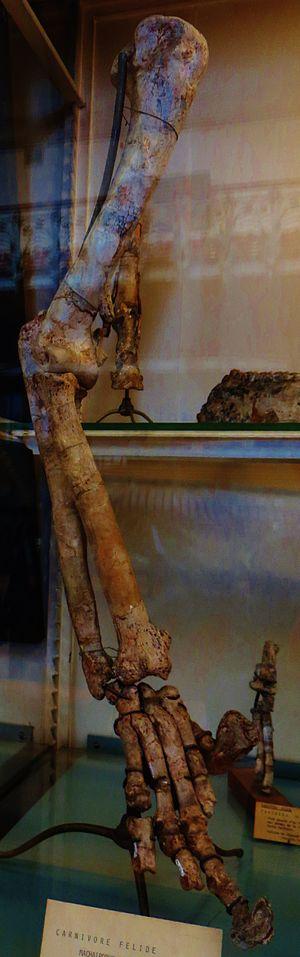
Amphimachairodus est un genre éteint de grands félins de la sous-famille des machairodontinés ayant vécu au Miocène supérieur, il y a environ entre 9,5 et 5,3 millions d'années. Il fait également partie de la tribu des Homotherini au sein des Machairodontinae avec des genres tels que Xenosmilus, Homotherium et Nimravides. Il habitait en Eurasie, en Afrique et en Amérique du Nord.